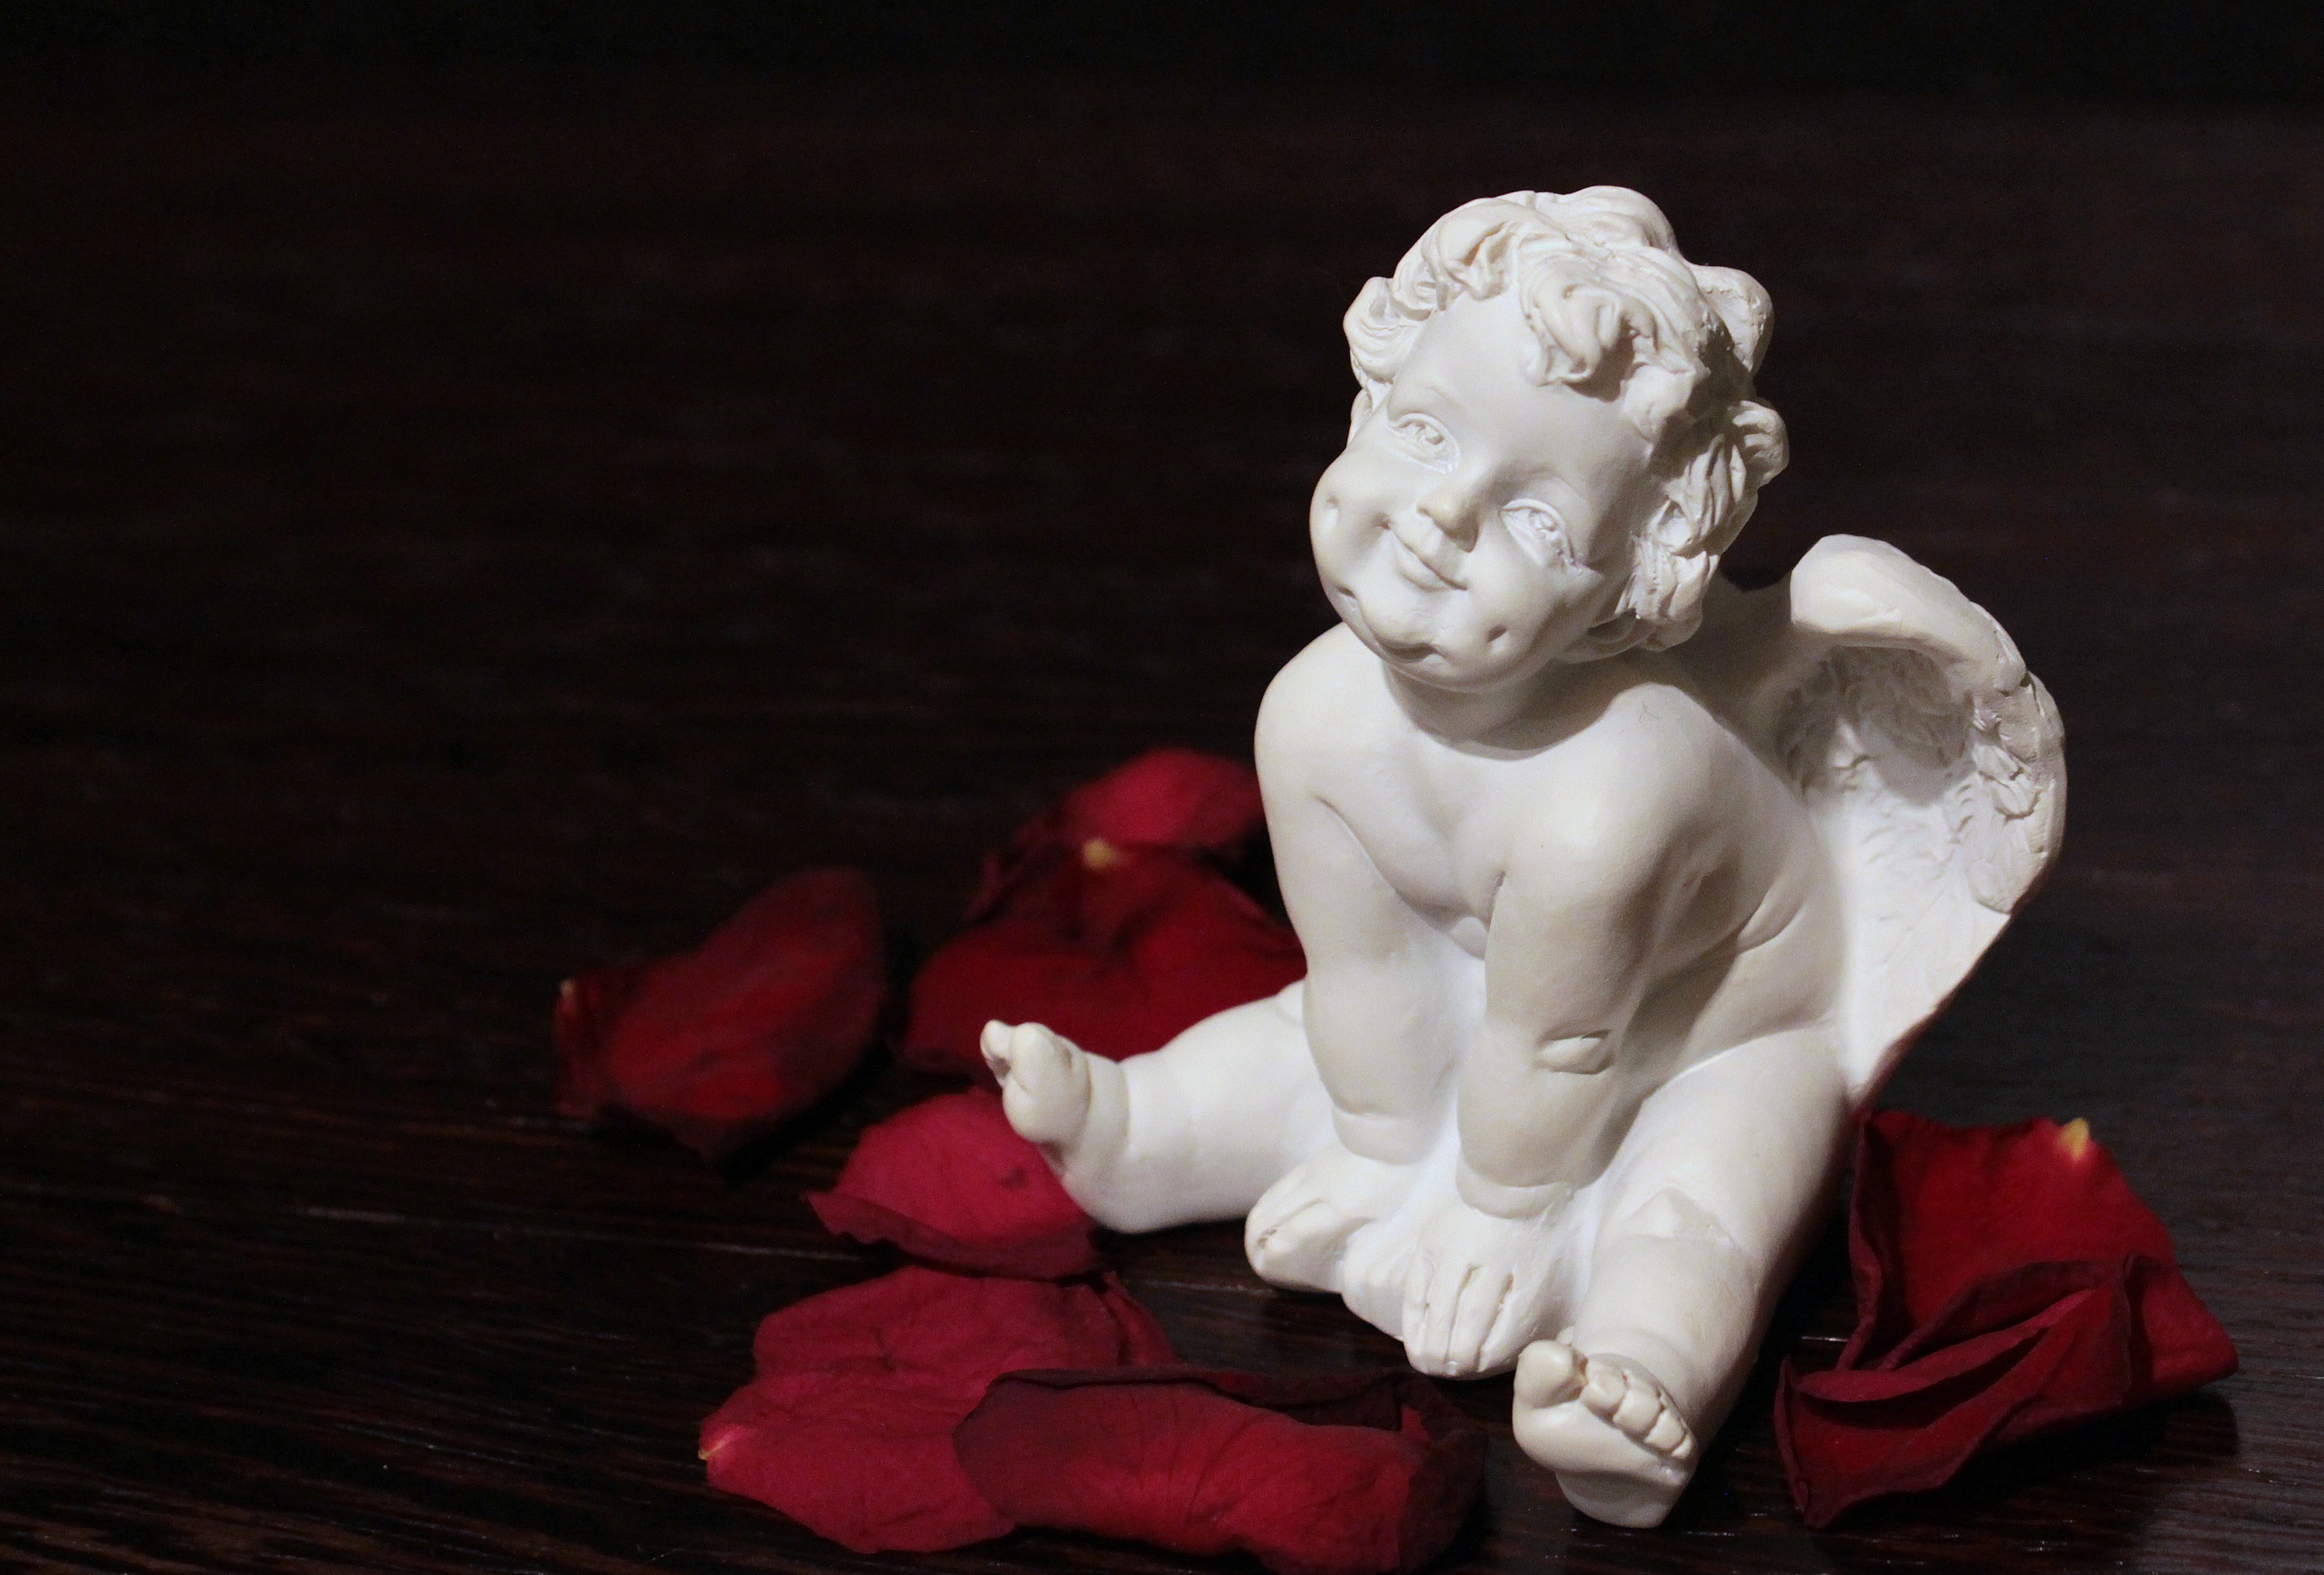
sweet, monument, statue, sitting, small, toy, laugh, deco, cheerful, sculpture, angel, art, figurine, rose petals, angel figure, angel wings, angel face, fictional character, human positions